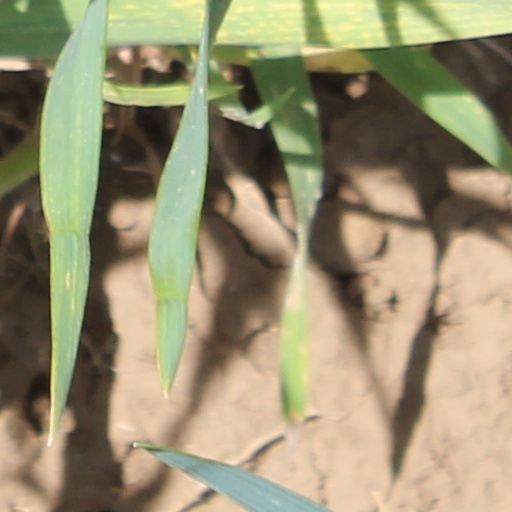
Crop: wheat